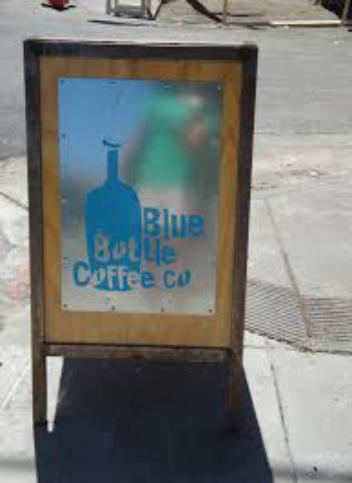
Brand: Blue Bottle Coffee Company
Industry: Food